Seerhein

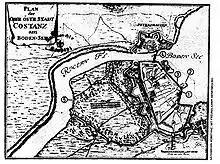
Map of the Seerhein with observatories of the "water miracle"

On 23 February 1549 the "water miracle of Constance" is reported to have happened: the level of the Seerhein rose and fell over several hours at intervals of about a quarter of an hour by an ell, more than half a meter. Fishermen on the Lower Lake reported that the water of the Rhine appeared to flow backwards. Today, this event can be explained scientifically: Certain wind conditions induce waves at the natural frequency of the upper and lower lake. This creates a seiche, i.e. standing wave, in which the entire lake resonates at its natural frequency. As it happens, Constance is close to an anti-node in this wave, making the effect especially visible.